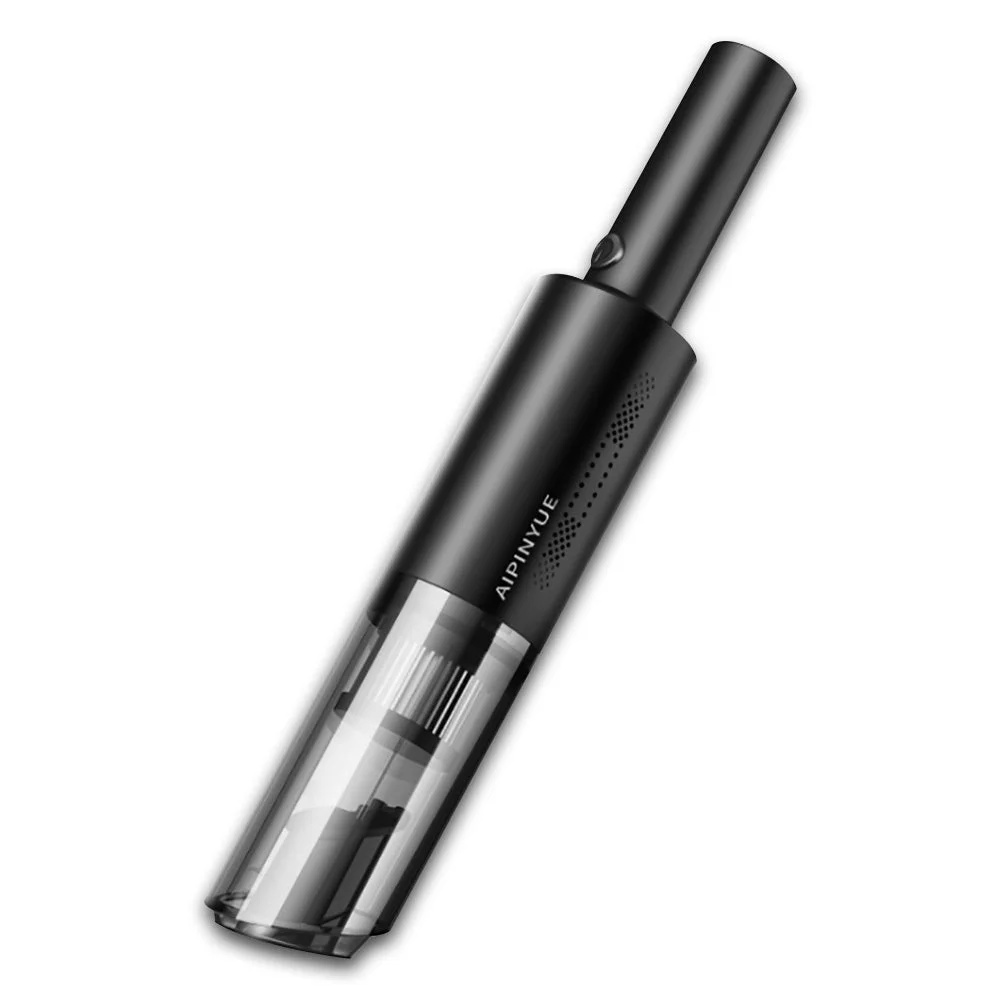
Wireless Charge Car Vacuum Cleaner Home Duster 6000Pa Suction Powerful - Black
Product Description: The Wireless Charge 6000Pa Suction Powerful Portable Car Vacuum Cleaner is a versatile and efficient cleaning tool designed to keep your car and home spotless. With a powerful 6000Pa suction capability, this vacuum cleaner effectively removes dust, debris, and crumbs from various surfaces. It is equipped with a wireless charging feature for added convenience, eliminating the need for cords and providing hassle-free cleaning. Key Features: Powerful Suction: With a rating of 6000Pa, this vacuum cleaner delivers powerful suction to clean car interiors, carpets, furniture, and hard-to-reach areas. Wireless Charging: The vacuum cleaner comes with a wireless charging feature, making it easy to recharge without the hassle of cords and plugs. Compact and Portable: Its compact size, measuring 37x6.5cm, allows for easy portability and storage, making it suitable for both home and car use. Durable Material: Made from high-quality ABS material, this vacuum cleaner is built to withstand daily use and ensure long-lasting performance. Specifications: Product Name: Wireless Charge 6000Pa Suction Powerful Portable Car Vacuum Cleaner Home Duster Rated Power: 120W Suction Power: 6000Pa Color Options: Black, White Size: 37cm*6.5cm Material: ABS Package Included: The package includes the vacuum cleaner host, USB charging cable, brush nozzle, long flat nozzle, auxiliary connector, and a user manual.
Brand: Home My Garden
Category: Home & Garden > Household Appliance Accessories > Vacuum Accessories > Car Cleaning Kits